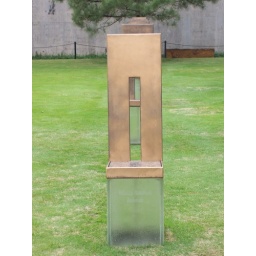
There is a chair for every person who died in the bombing.